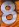
Number: 8